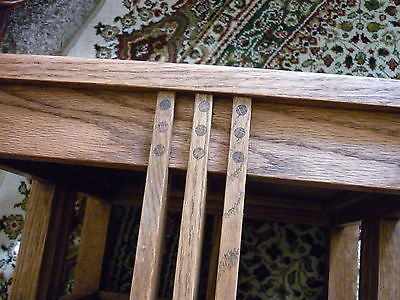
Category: table